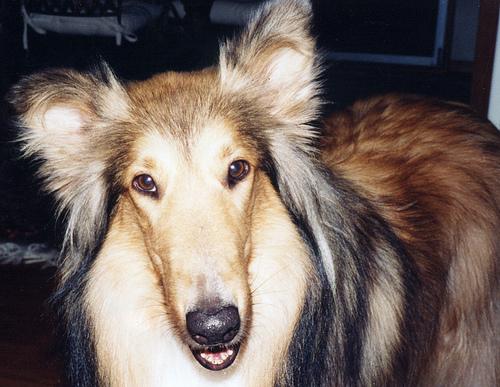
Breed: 227-n000094-collie